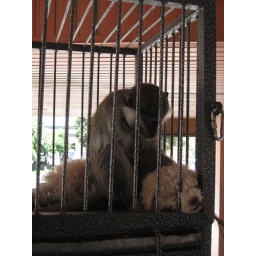
monkey and a dog in a cage!!!